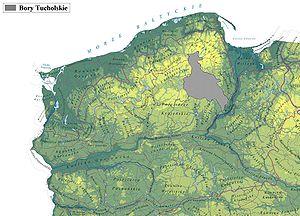
La bataille de la forêt de Tuchola est l'une des premières batailles de la campagne de Pologne lors de la Seconde Guerre mondiale. Elle débute le 1ᵉʳ septembre et prend fin le 5 septembre 1939 avec une victoire allemande majeure. En raison d'un manque de coordination et d'un État-major médiocre du côté des forces polonaises, les Allemands parviennent à paralyser l'armée polonaise en Poméranie et à établir un lien avec la Prusse-Orientale, perçant le corridor de Dantzig.